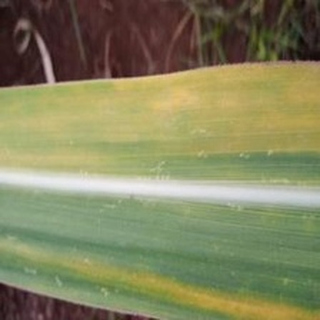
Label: sugarcane_yellow_leaf_disease